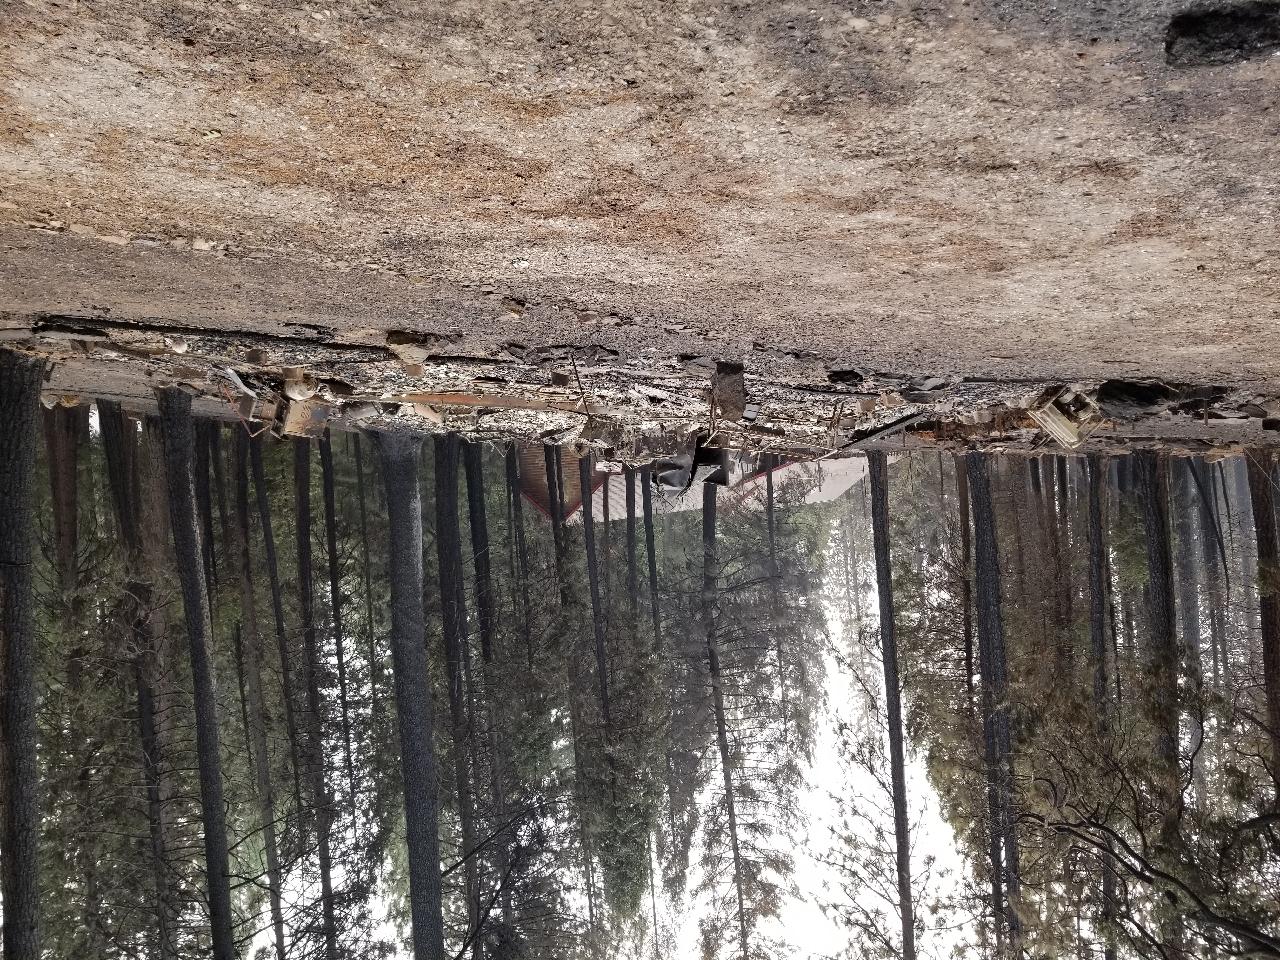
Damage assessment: destroyed